Mawer and Ingle

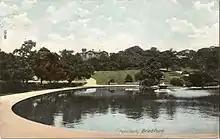
Peel Park, Bradford, in 1905

The Wool Exchange, Bradford, is a Grade I listed building. It was designed in Venetian Gothic style by Henry Francis Lockwood and William Mawson, and the foundation stone was laid on Tuesday 9 August 1864 by Lord Palmerston. It was formally opened on Wednesday 13 March 1867. It was described with tongue in cheek by the "Manchester Times" in 1867 as "a large ecclesiastical looking edifice in the Gothic style, with an episcopal statue on one side of the entrance, a crowned figure on the other." Originally there was carving in the tops of the arches on the Market Street side: "The front of the building in Market Street is divided into shops, with each occupying one of the large arches ... the windows occupy two compartments and the door the third, the top being filled with carved work." This original carved work is now replaced with glass.